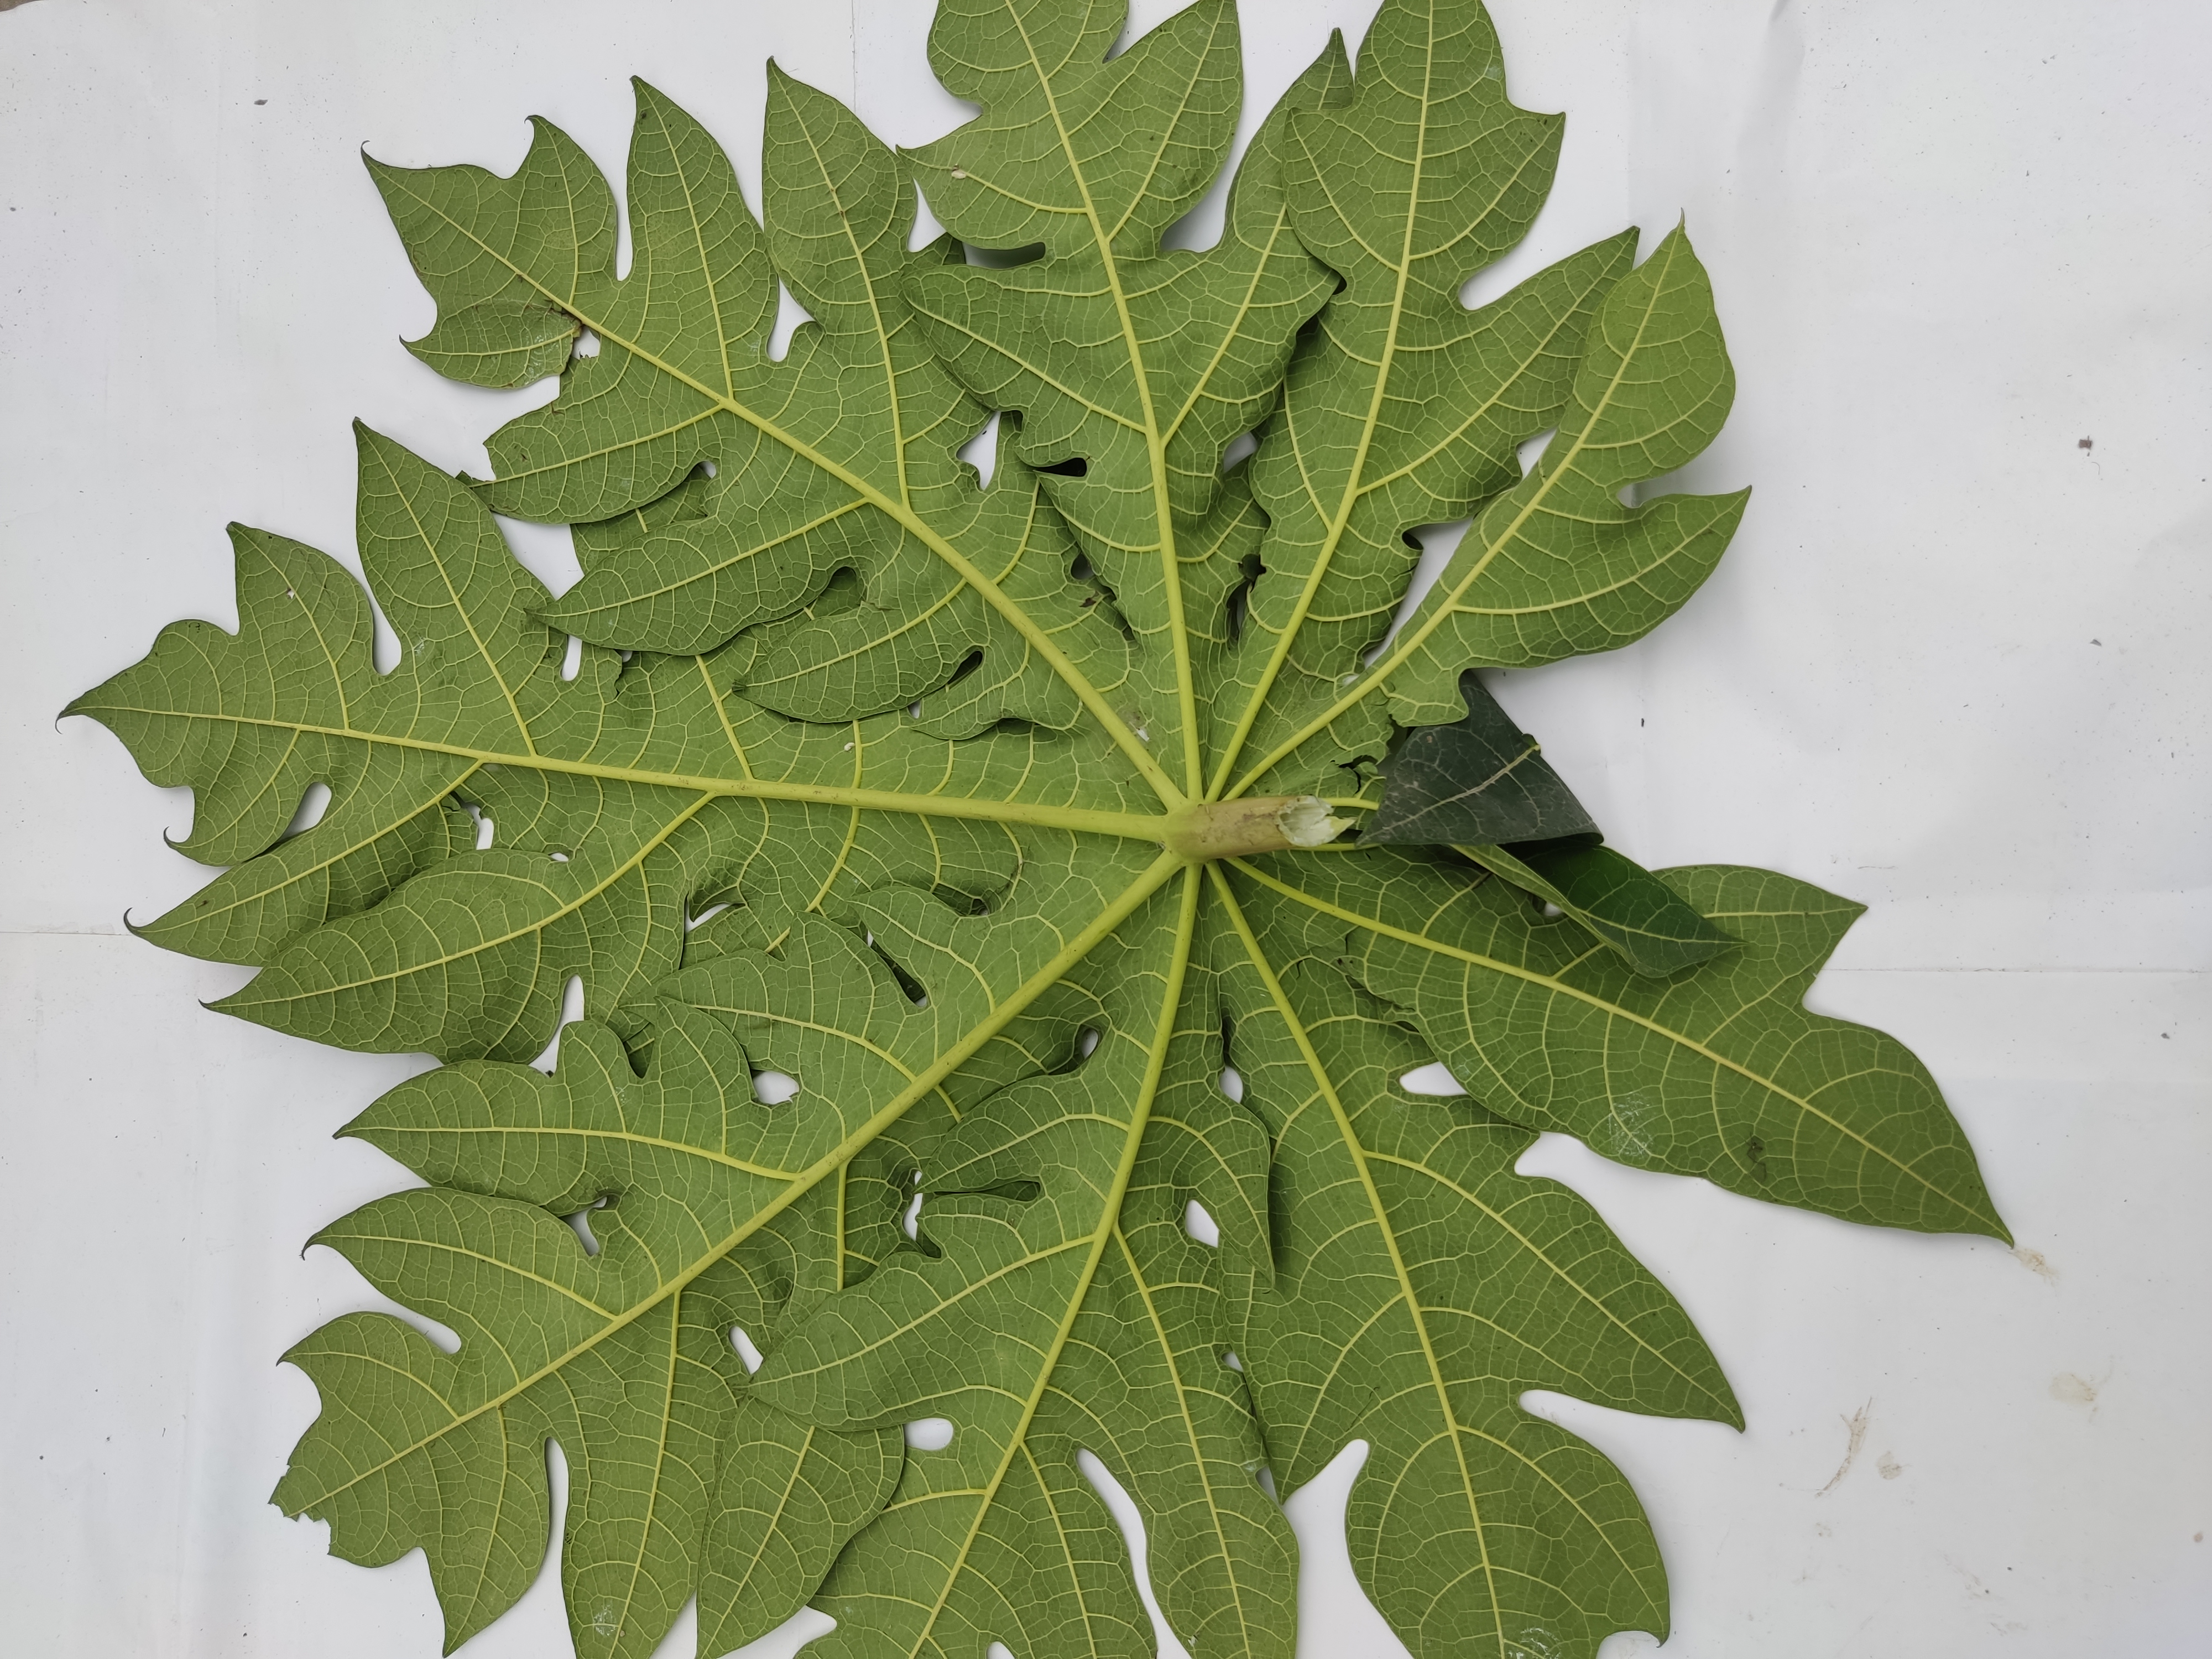
Label: Healthy Leaf